Glossary of ballet

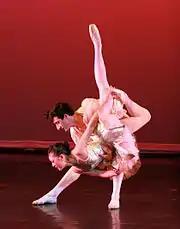
A "fish dive" lift

A partnering dance lift, often performed as part of a pas de deux, in which the male dancer supports the female in a poisson position.